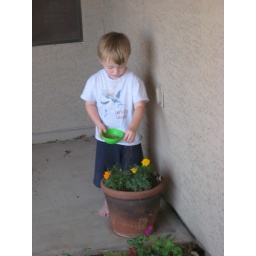
He was putting rocks in the pot and saying that he was planting flowers.